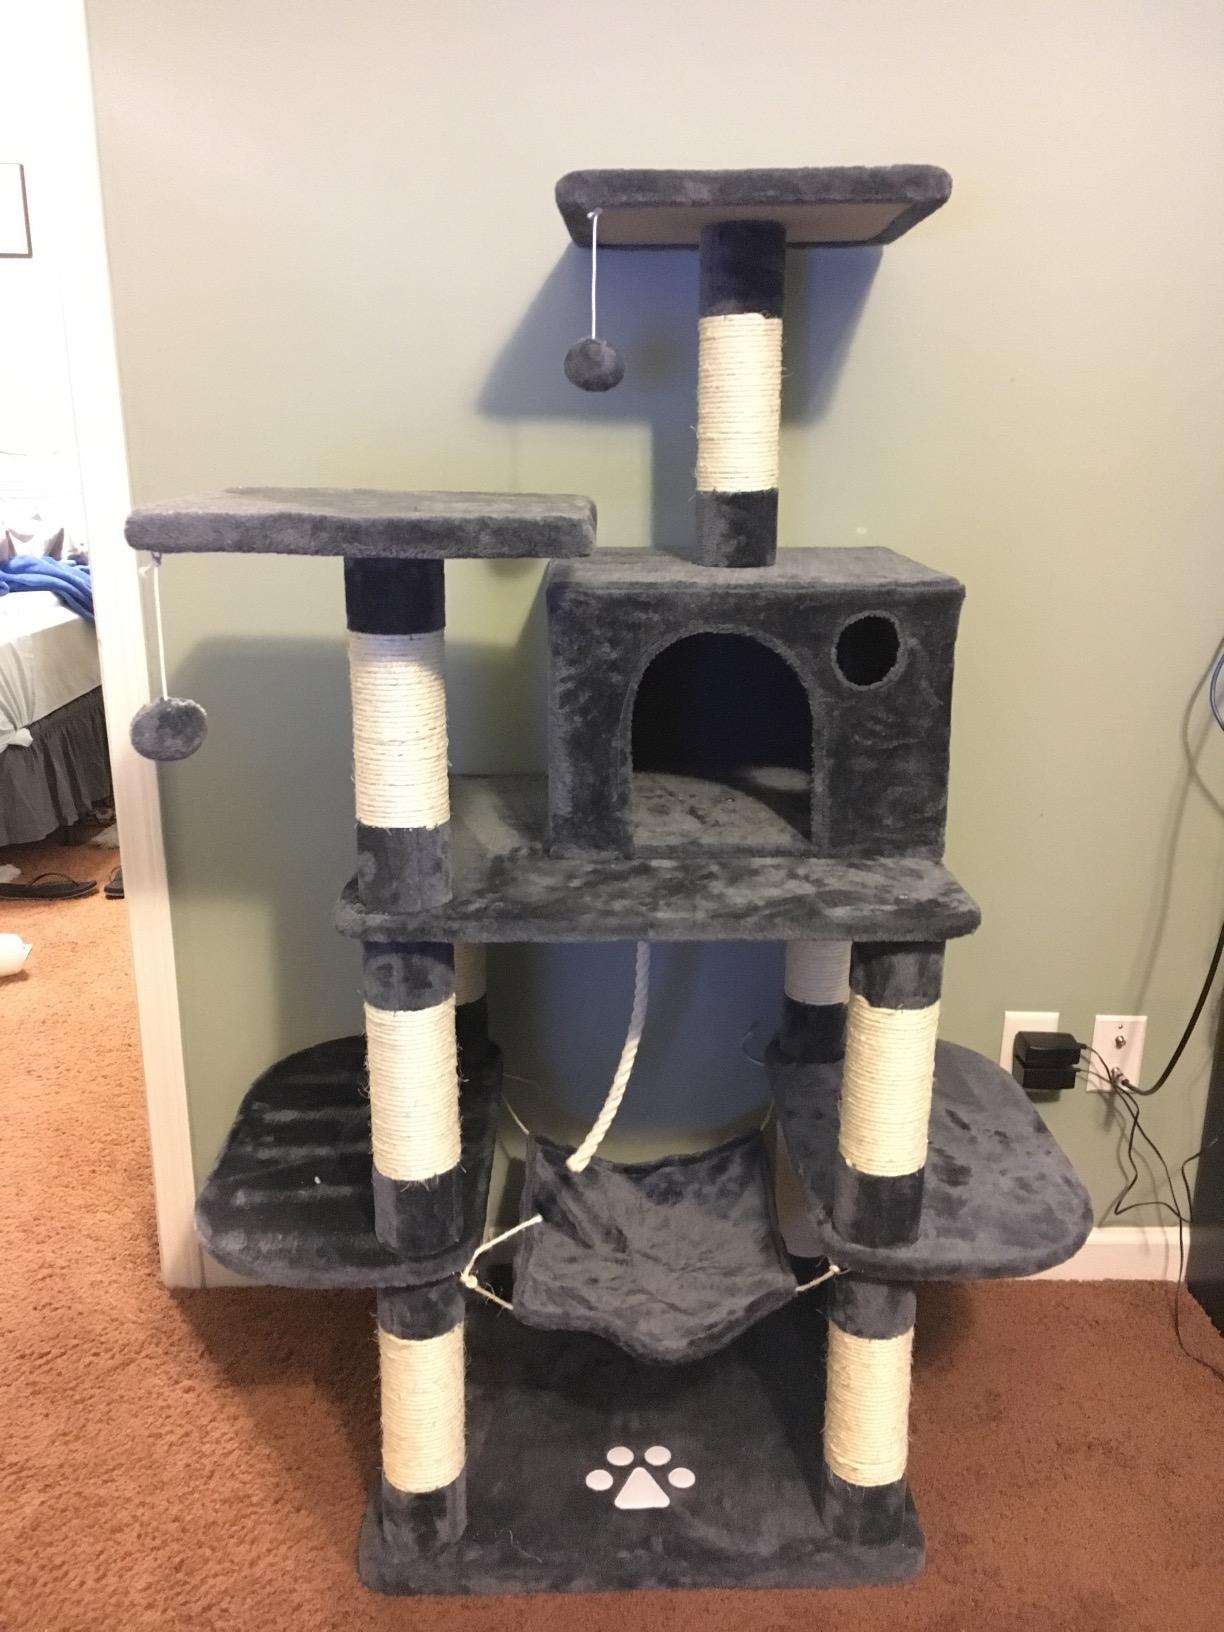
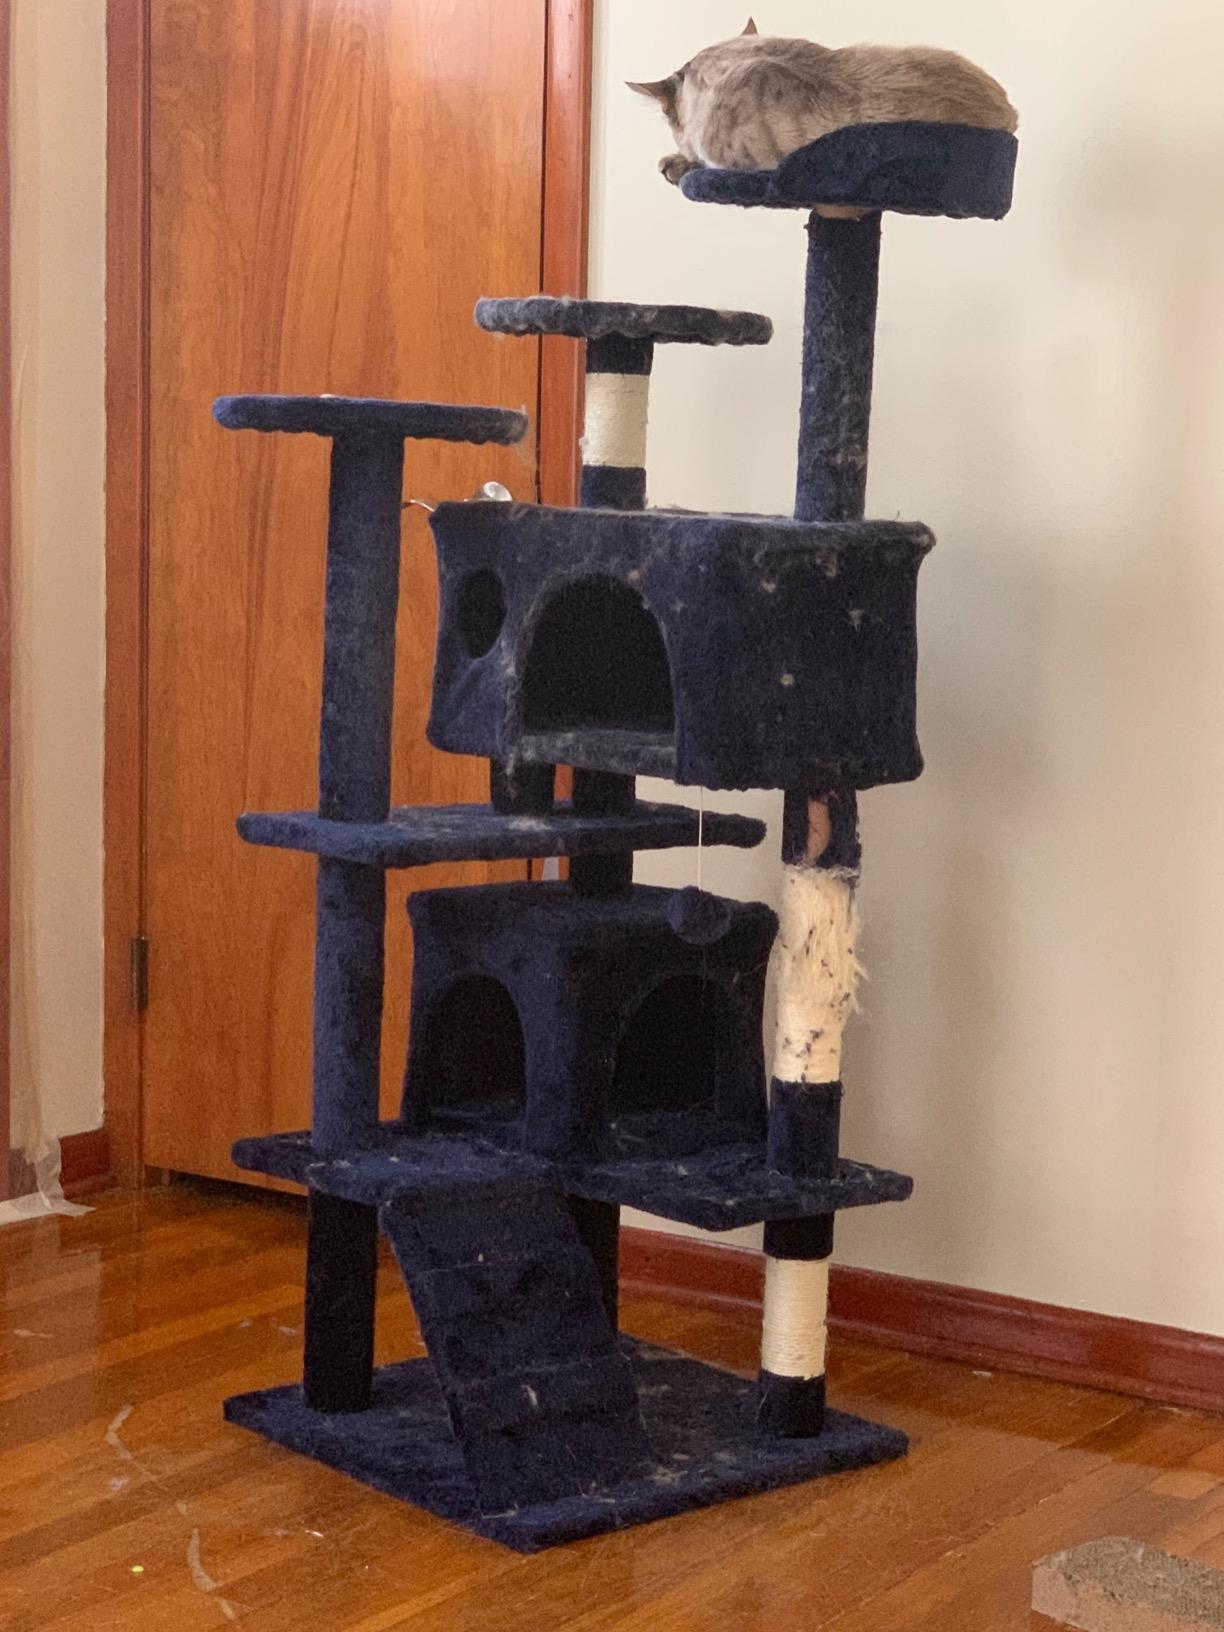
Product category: items_cat tree
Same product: no